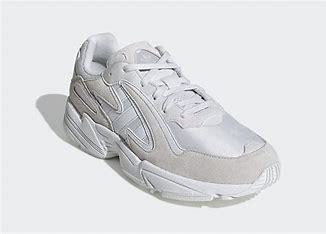
Brand: Adidas
Model: Yung 96 Chasm